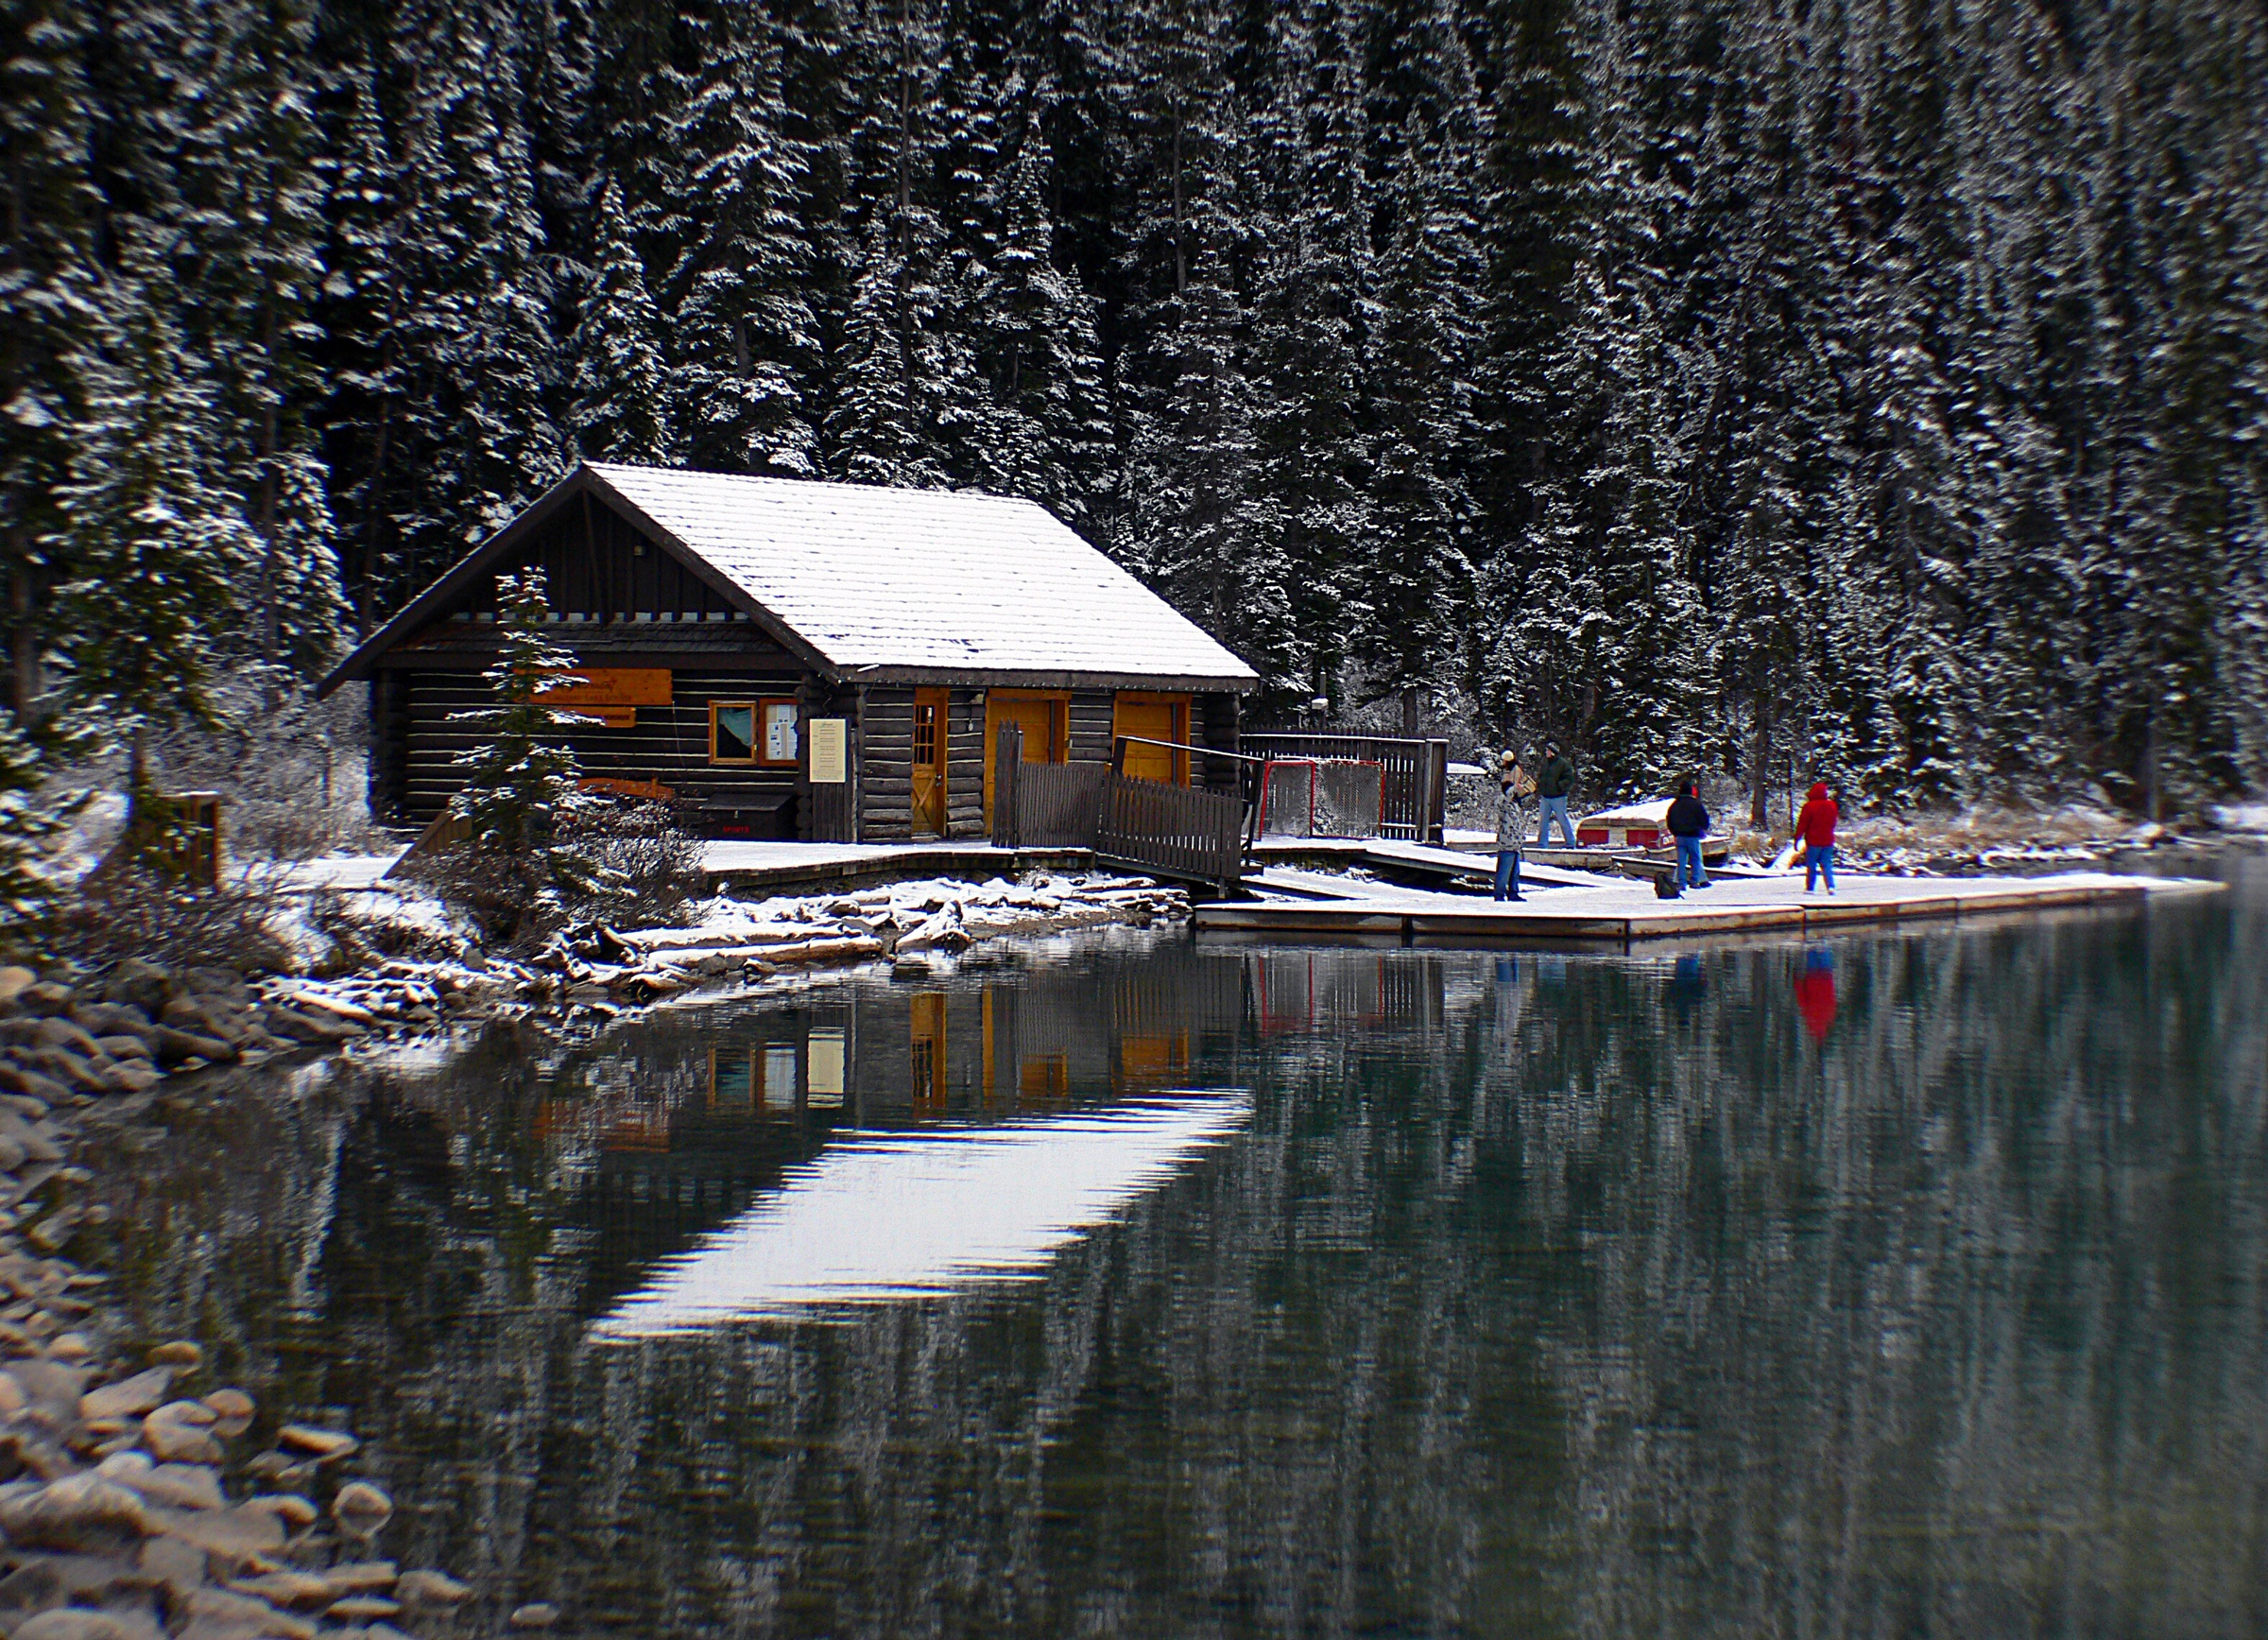
tree, water, snow, winter, lake, ice, reflection, cabin, weather, season, waterway, mountains, canada, bridgecamera, alpinescenery, glacierlakes, albertacanada, banffnationalpark, rockiemountains, transcanadahighway, lakelouise, cabinbylake